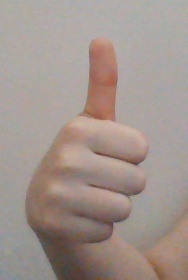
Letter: aleff